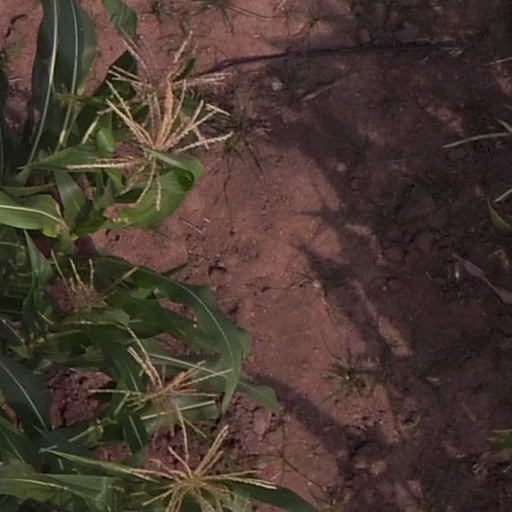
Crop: maize; corn